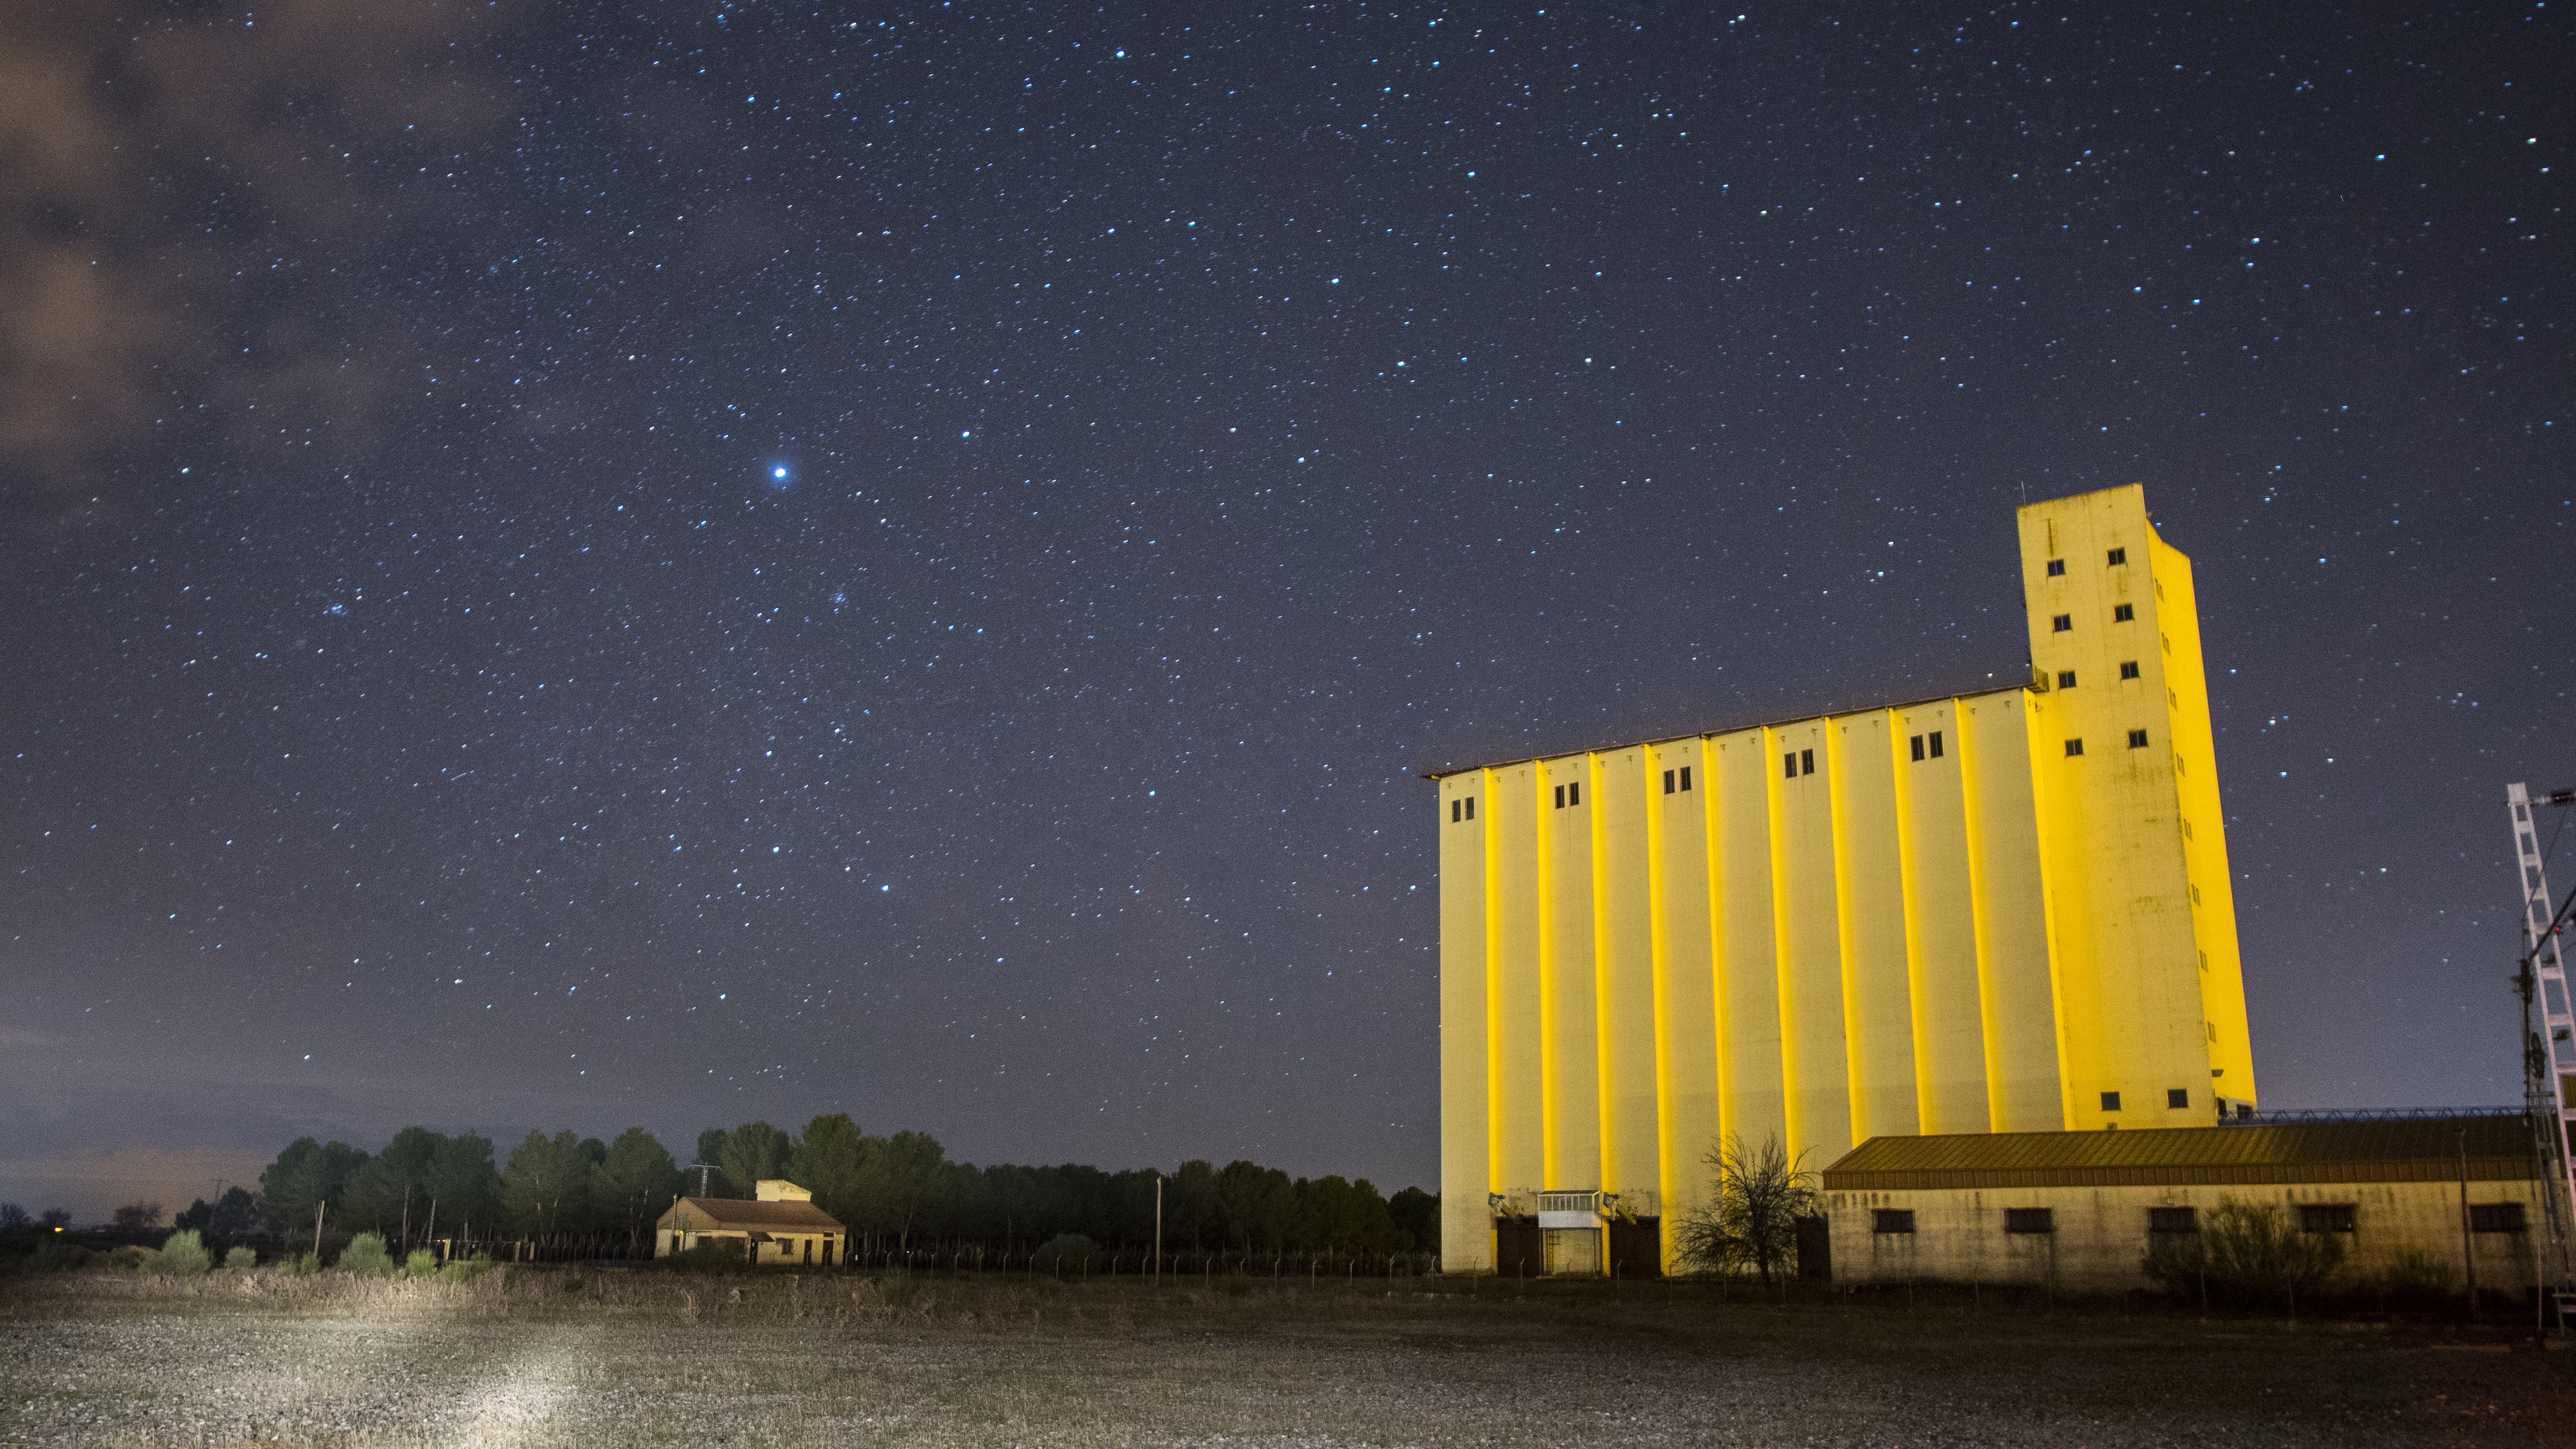
sky, night, star, building, atmosphere, company, astronomical object, atmosphere of earth